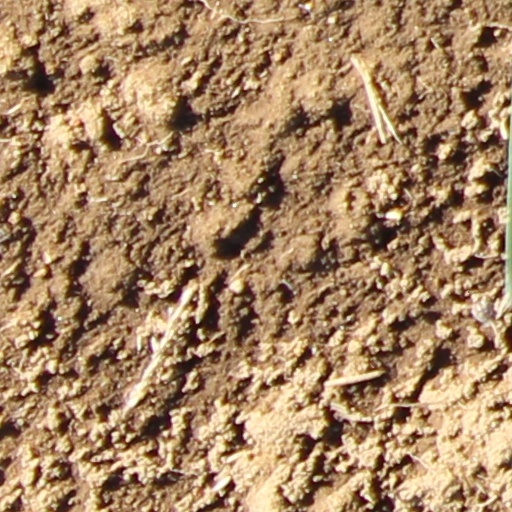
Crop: wheat